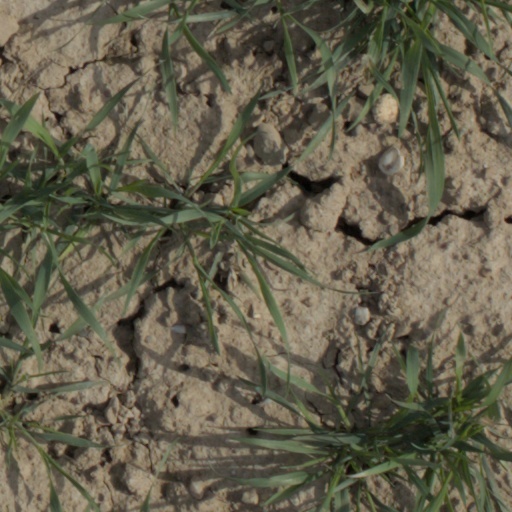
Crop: wheat